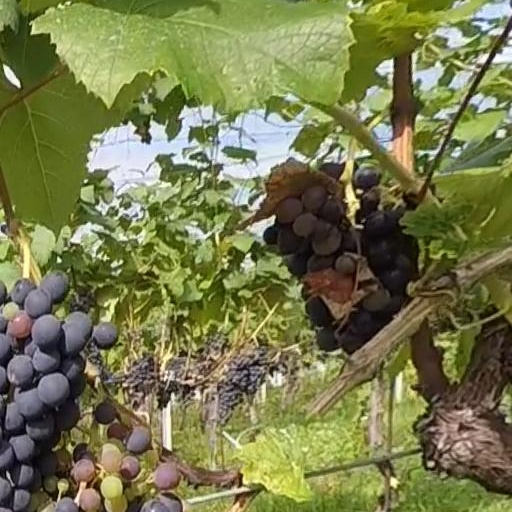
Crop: grape